The Ross Mathews Roast

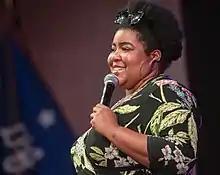
Dulcé Sloan is a guest judge.

For the episode's mini-challenge, the contestants team up and paint a mural of either Dolly Parton or RuPaul, inspired by the mural of Dolly Parton and RuPaul in Asheville, North Carolina. Team Dolly Parton includes Bosco, Daya Betty, Lady Camden, and Willow Pill. Team RuPaul includes Angeria Paris VanMicheals, DeJa Skye, and Jorgeous. Team Dolly Parton wins the mini-challenge.